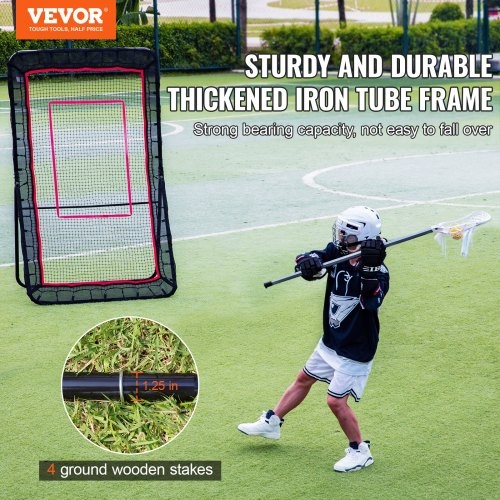
Lacrosse Rebounder for Backyard 4x7 Ft Volleyball Bounce Back Net
Lacrosse Rebounder for Backyard, 4x7 Ft Volleyball Bounce Back Net Pitchback Throwback Baseball Softball Return Training Screen Item Model Number: JH-401 Product Weight: 25.84 lbs / 11.72 kg Net Size: 4x7 feet / 1219.2x2133.6 mm Frame Material: 45?Steel Product Dimensions(LxWxH): 50.39x41.34x79.53 inches / 1280x1050x2020 mm Adjustable Angles: 5-level Adjustment
Brand: VEVOR
Category: Sporting Goods > Athletics > Field Hockey & Lacrosse > Lacrosse Training Aids > Lacrosse Rebounders